Mining in Tajikistan

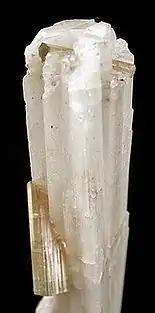
Hambergite (a type of borate) mined in the Pamir Mountains

The Tajikistan Aluminium Company (TALCO; previously TadAZ, "Tajikistan Aluminium Smelter"), an aluminium smelter, is Tajikistan's only large-scale production enterprise in the mining sector, and runs one of the world's largest aluminium manufacturing plants, located in Tursunzade, in the country's western area. Its production capacity is reported to be 517,000 t/year (accounting for consumption of 40% of electrical energy generated in the country) and most of it is exported with only about 5000 t/year consumed within the country. As of 2006, the company was responsible for some 416,000 tonnes of aluminium in their ball mills, connected to two 500 kW 6 kV motors. Tajikistan's extensive aluminium processing industry depends entirely on imported ore.